Heartstone (novel)

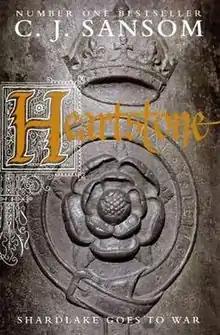
First edition cover

Heartstone is a historical mystery novel by British author C. J. Sansom. It is Sansom's sixth novel, and the fifth in the Matthew Shardlake Series.